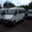
Label: bus